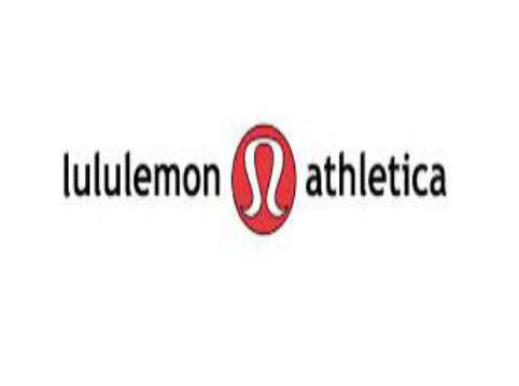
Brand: lululemon athletica-1
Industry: Sports